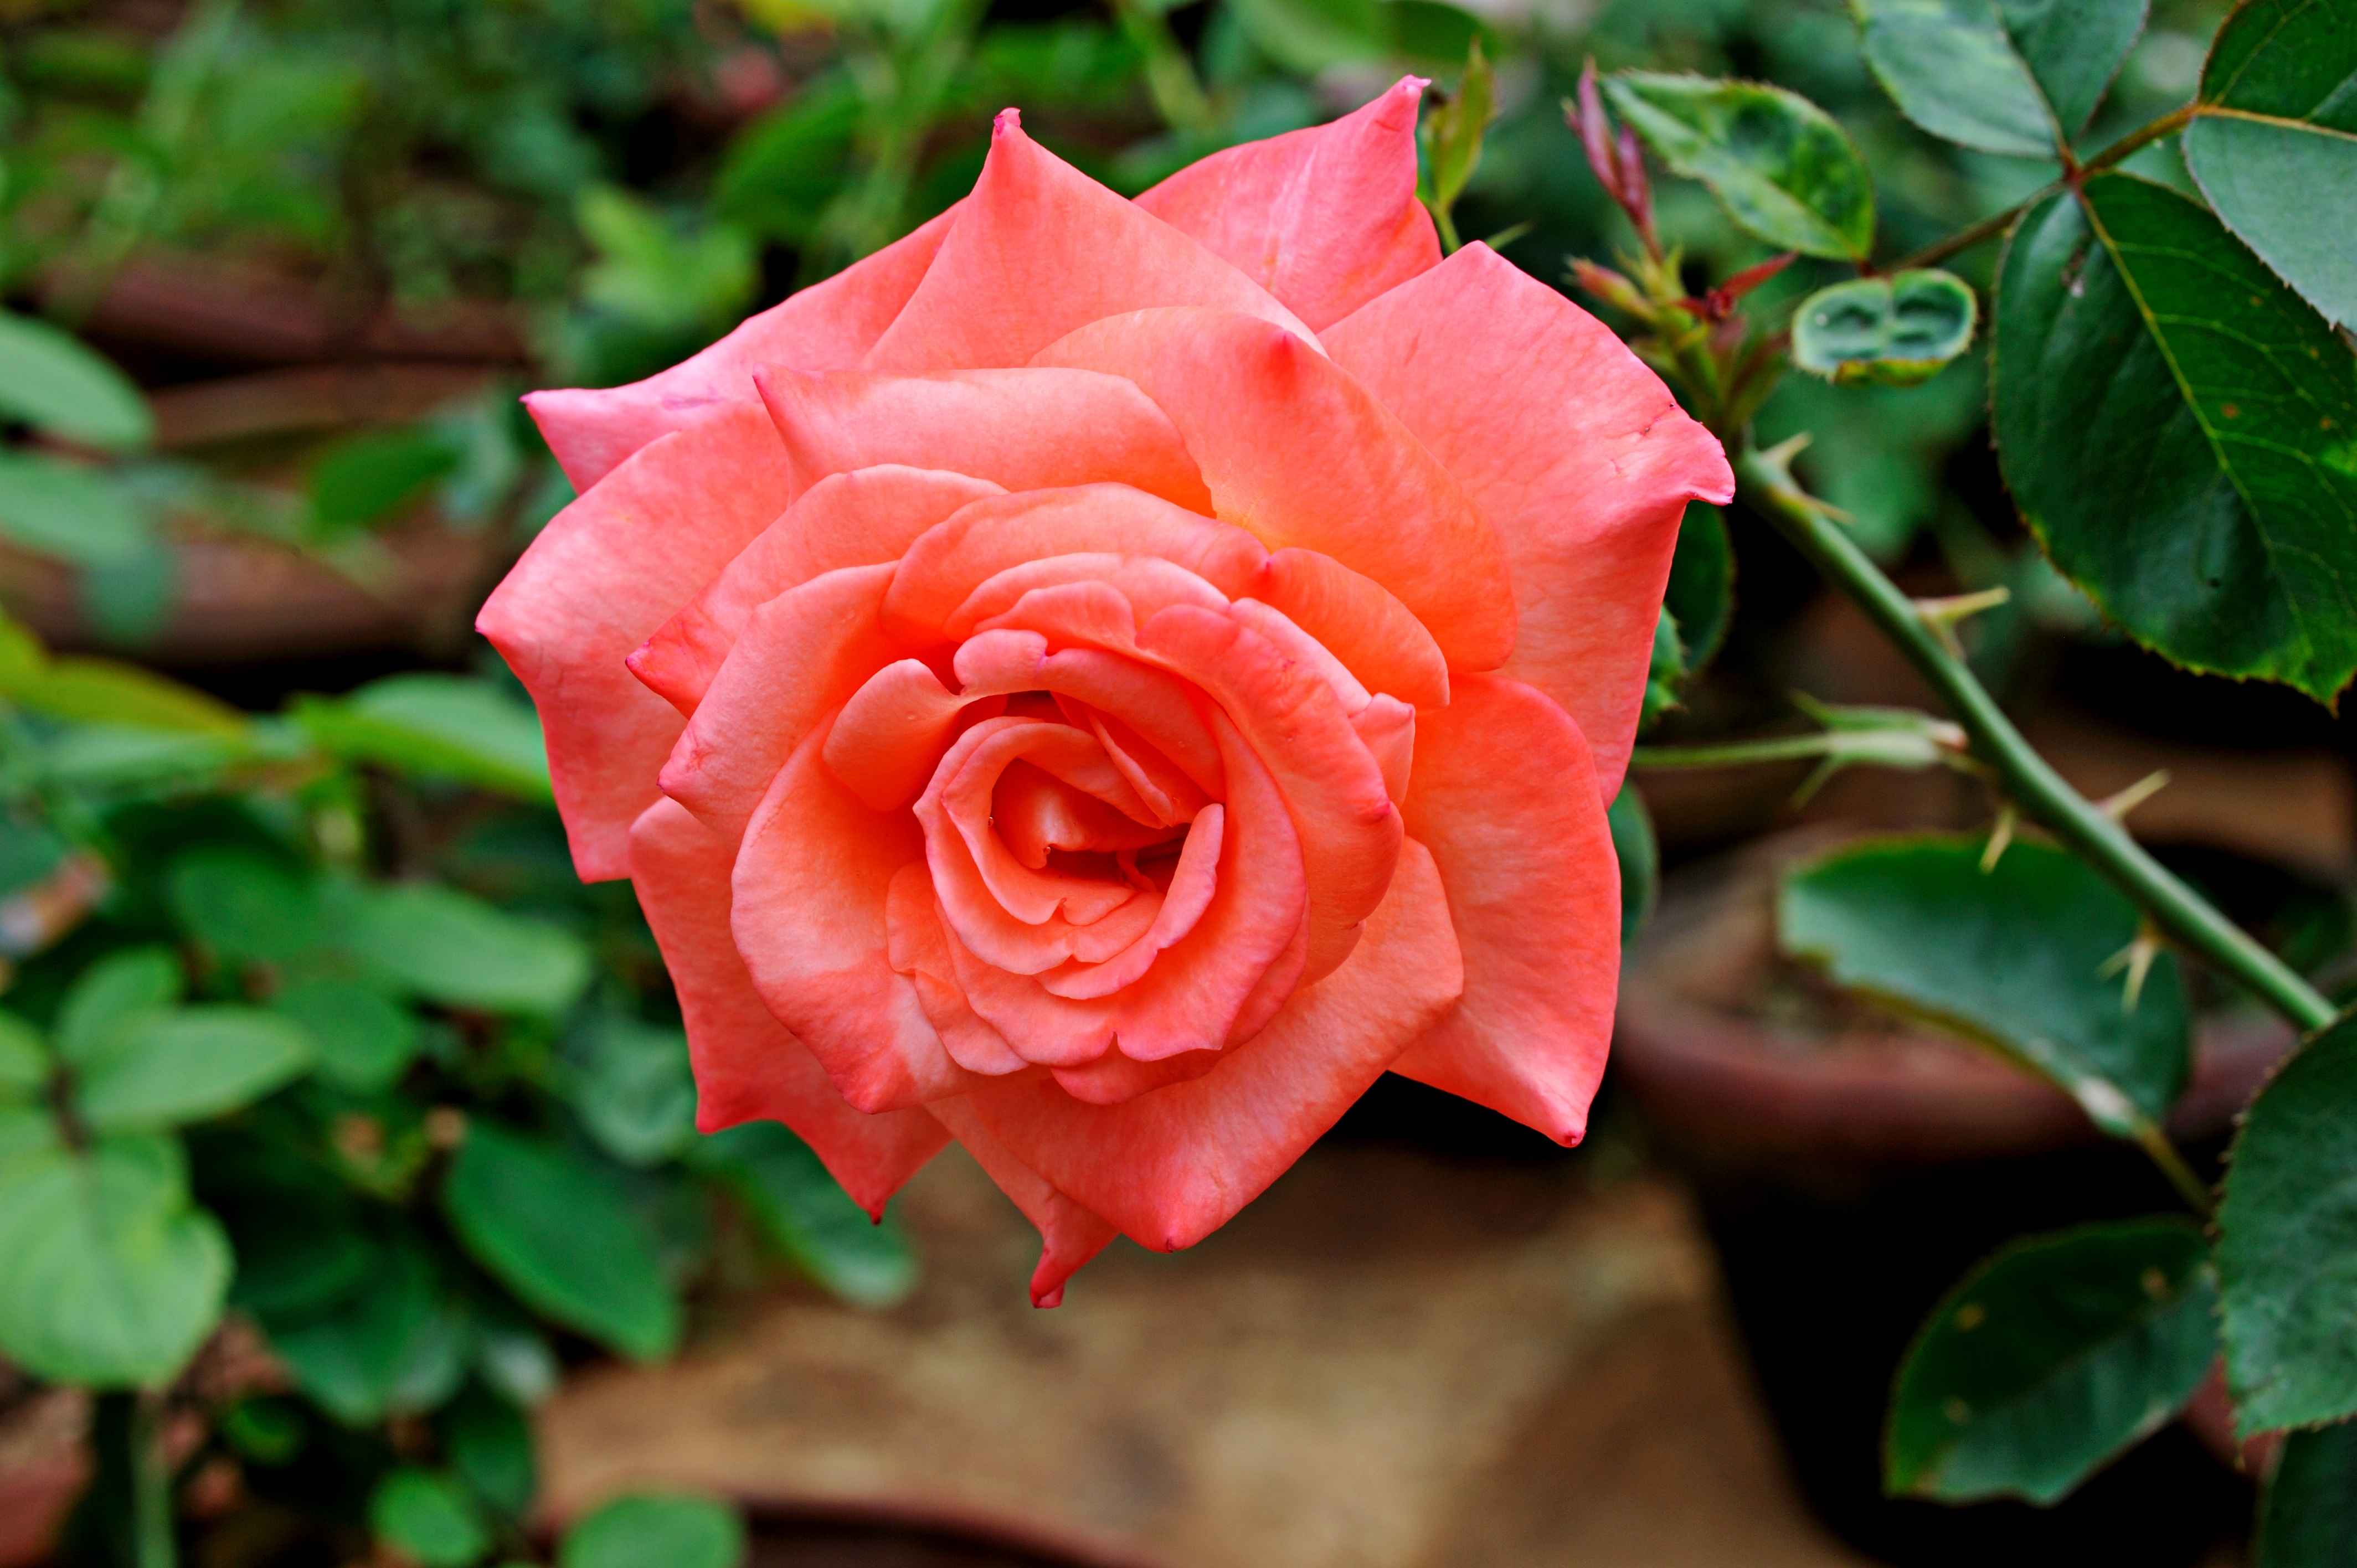
plant, flower, petal, floral, rose, red, botany, flora, red rose, flowers, floribunda, macro photography, flowering plant, garden roses, rose family, pinl petals, orange colour, land plant, rosa centifolia, rose order